Coat of arms of Armenia

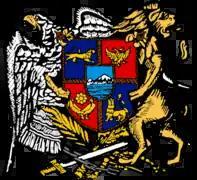

The present-day Armenian coat of arms has its origins with the establishment of the First Republic of Armenia in 1918. In that year, an early variation of the coat of arms was adopted. The symbols on this earlier version were placed in a slightly different order and the eagle and lion have their tongues out, giving them a more menacing look. Only Mount Ararat (along with Little Ararat) are depicted while Noah's Ark is absent. The coat of arms was designed by architect and member of the Russian Academy of Fine Arts Alexander Tamanian and artist Hakob Kojoyan.